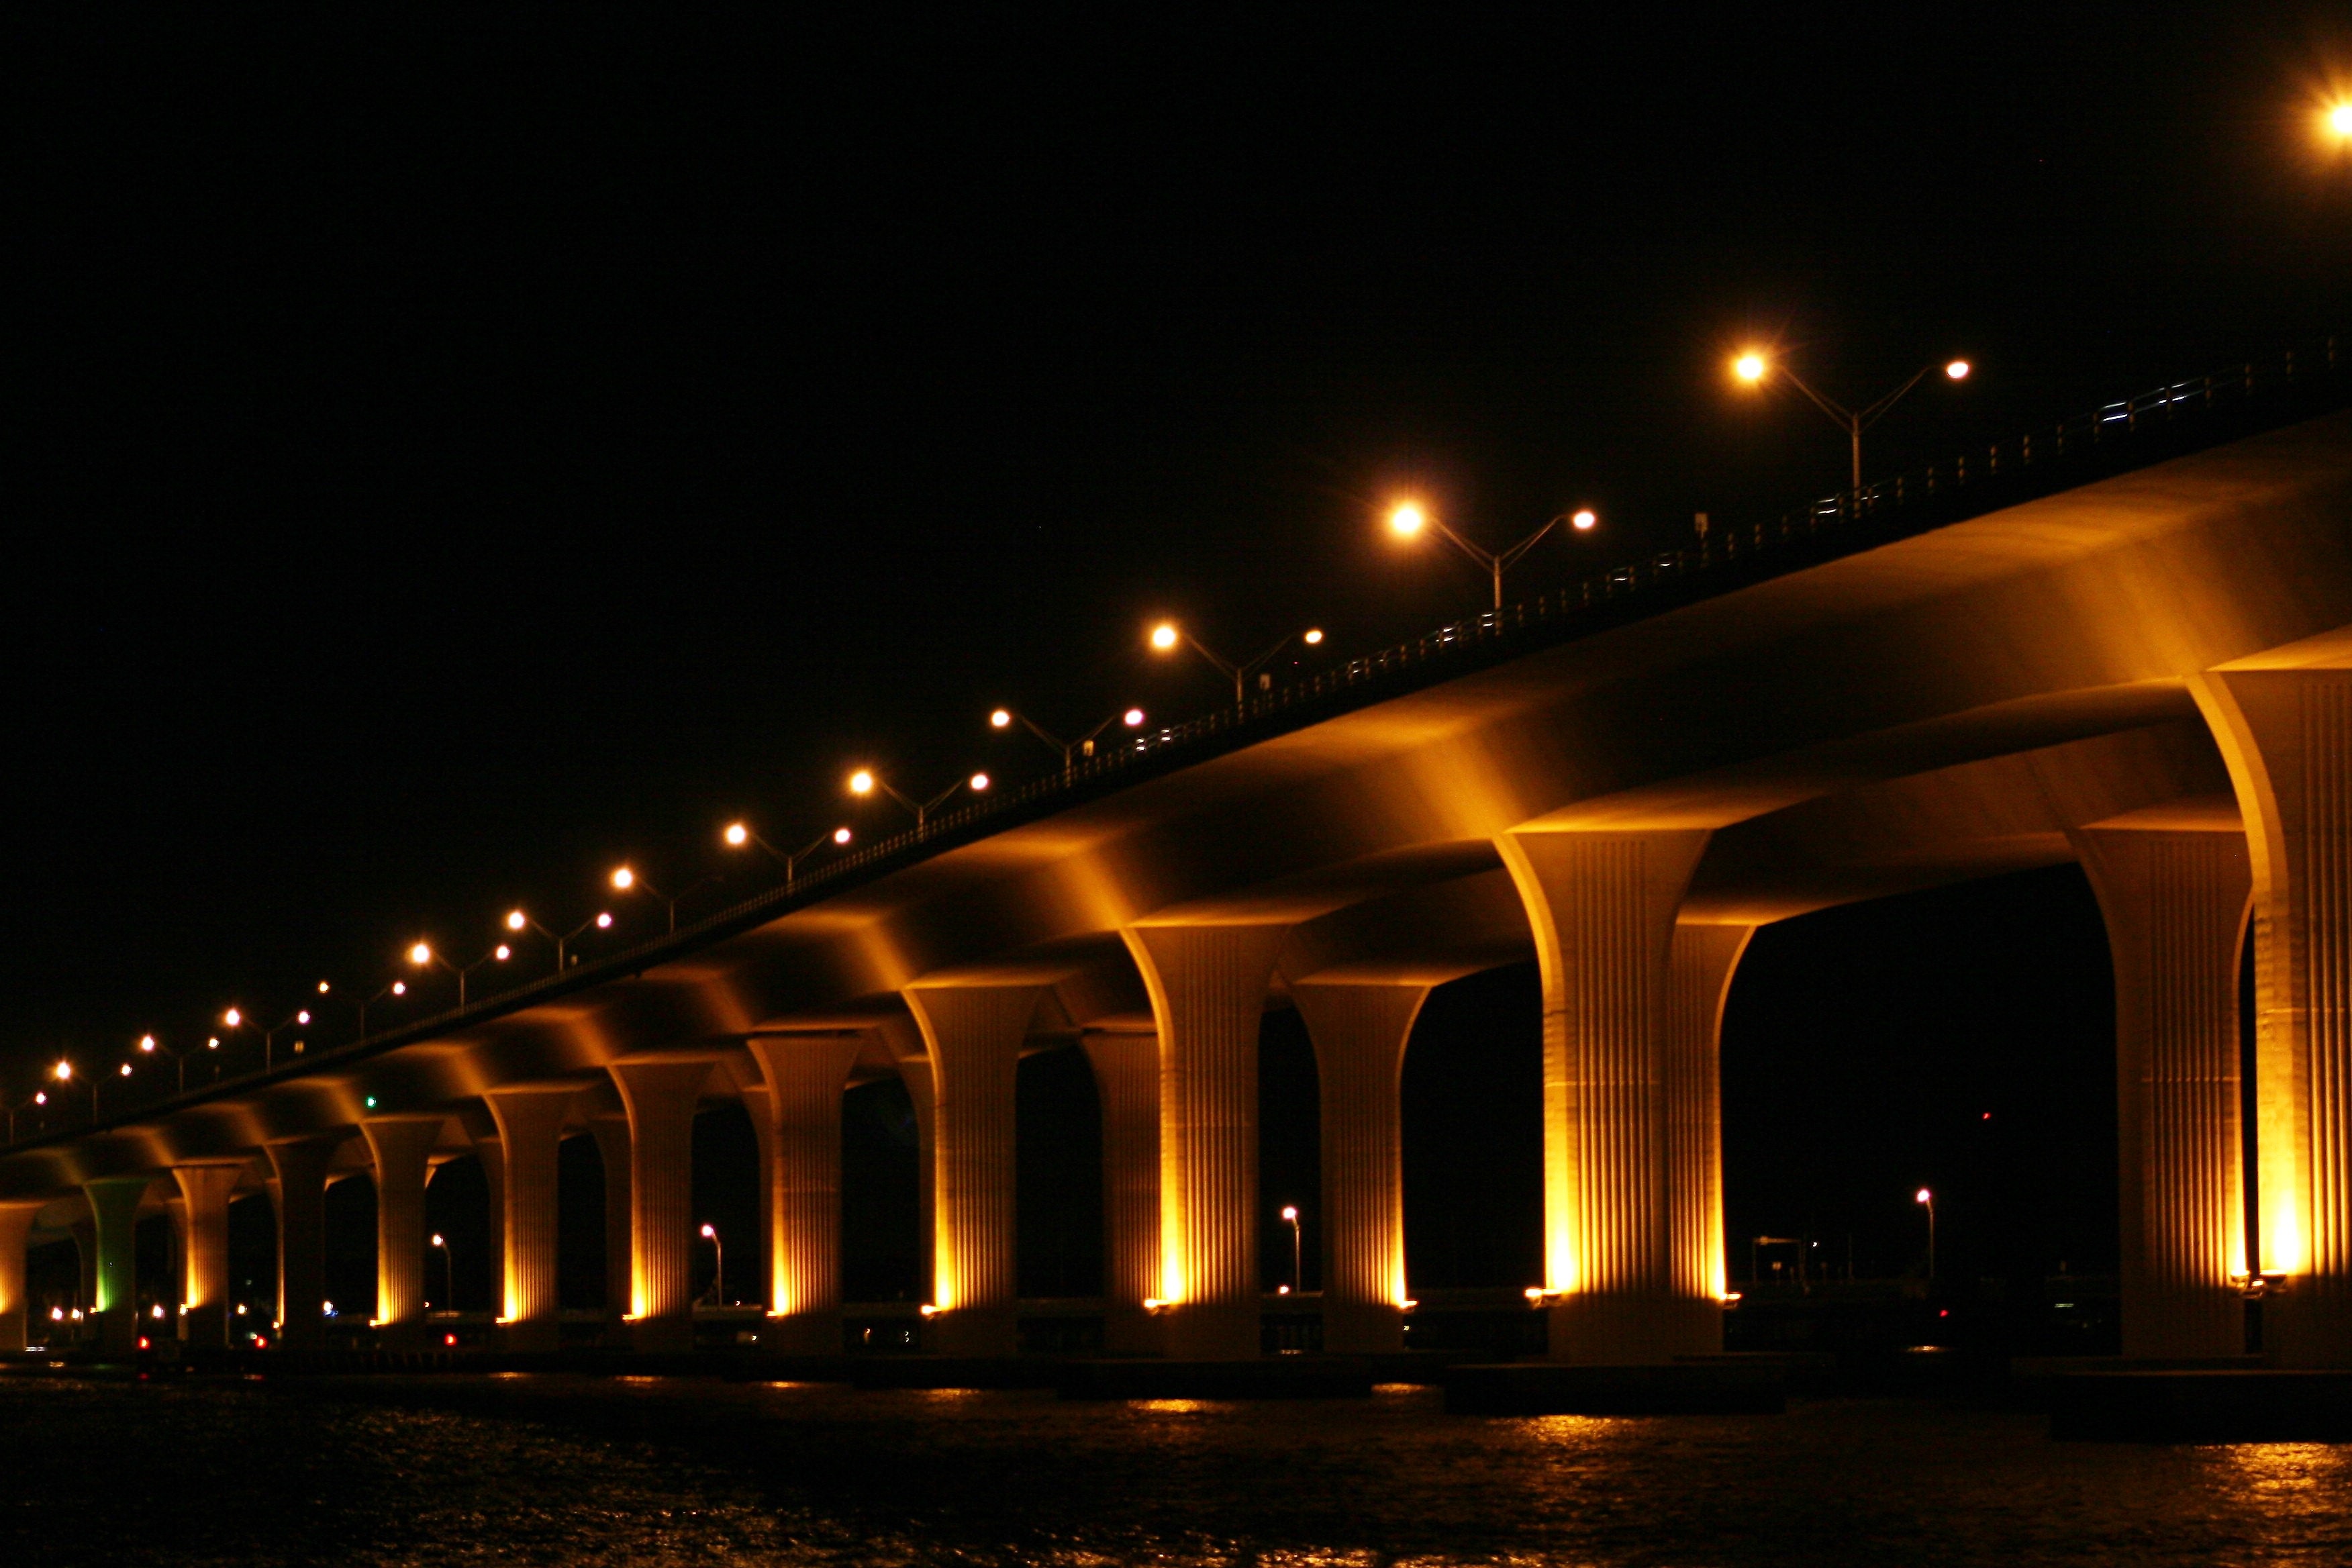
light, architecture, bridge, night, cityscape, dusk, evening, darkness, lighting, florida, bridge at night, roosevelt bridge, stuart, nonbuilding structure